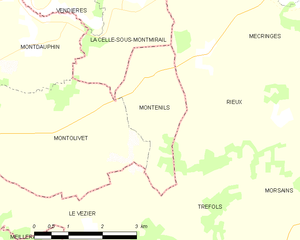
Carte des communes françaises Montenils